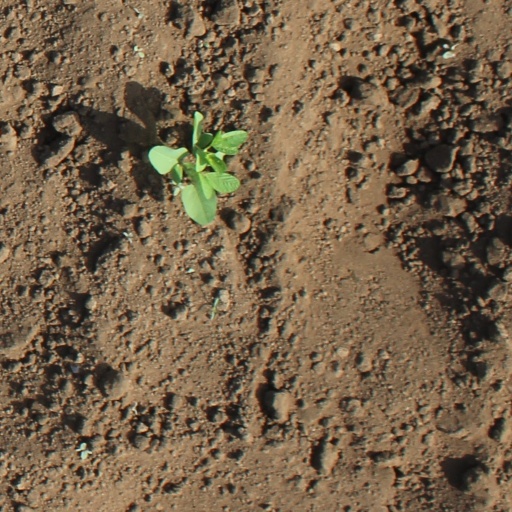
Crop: soybean